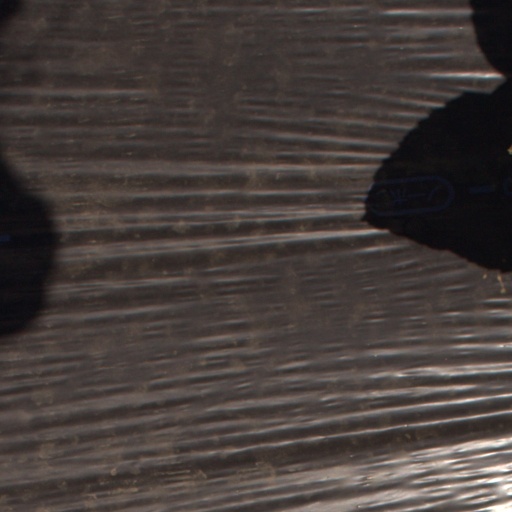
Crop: Jerusalem artichoke